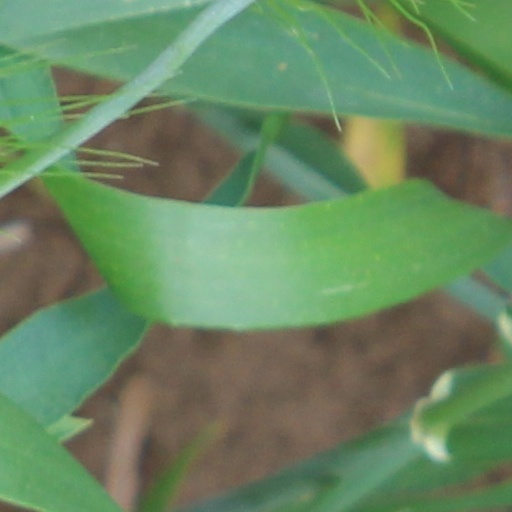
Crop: wheat